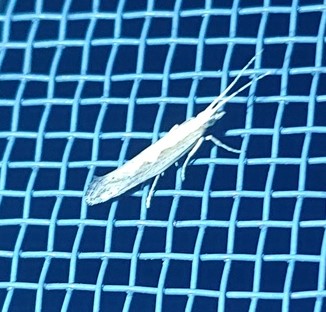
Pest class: diamondback_moth